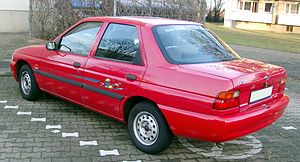
Ford Escort / Specielle karrosserivarianter / Sedan
Ford Escort var en personbil bygget af Ford Motor Company i 6 forskellige generationer mellem 1968 og 2000.